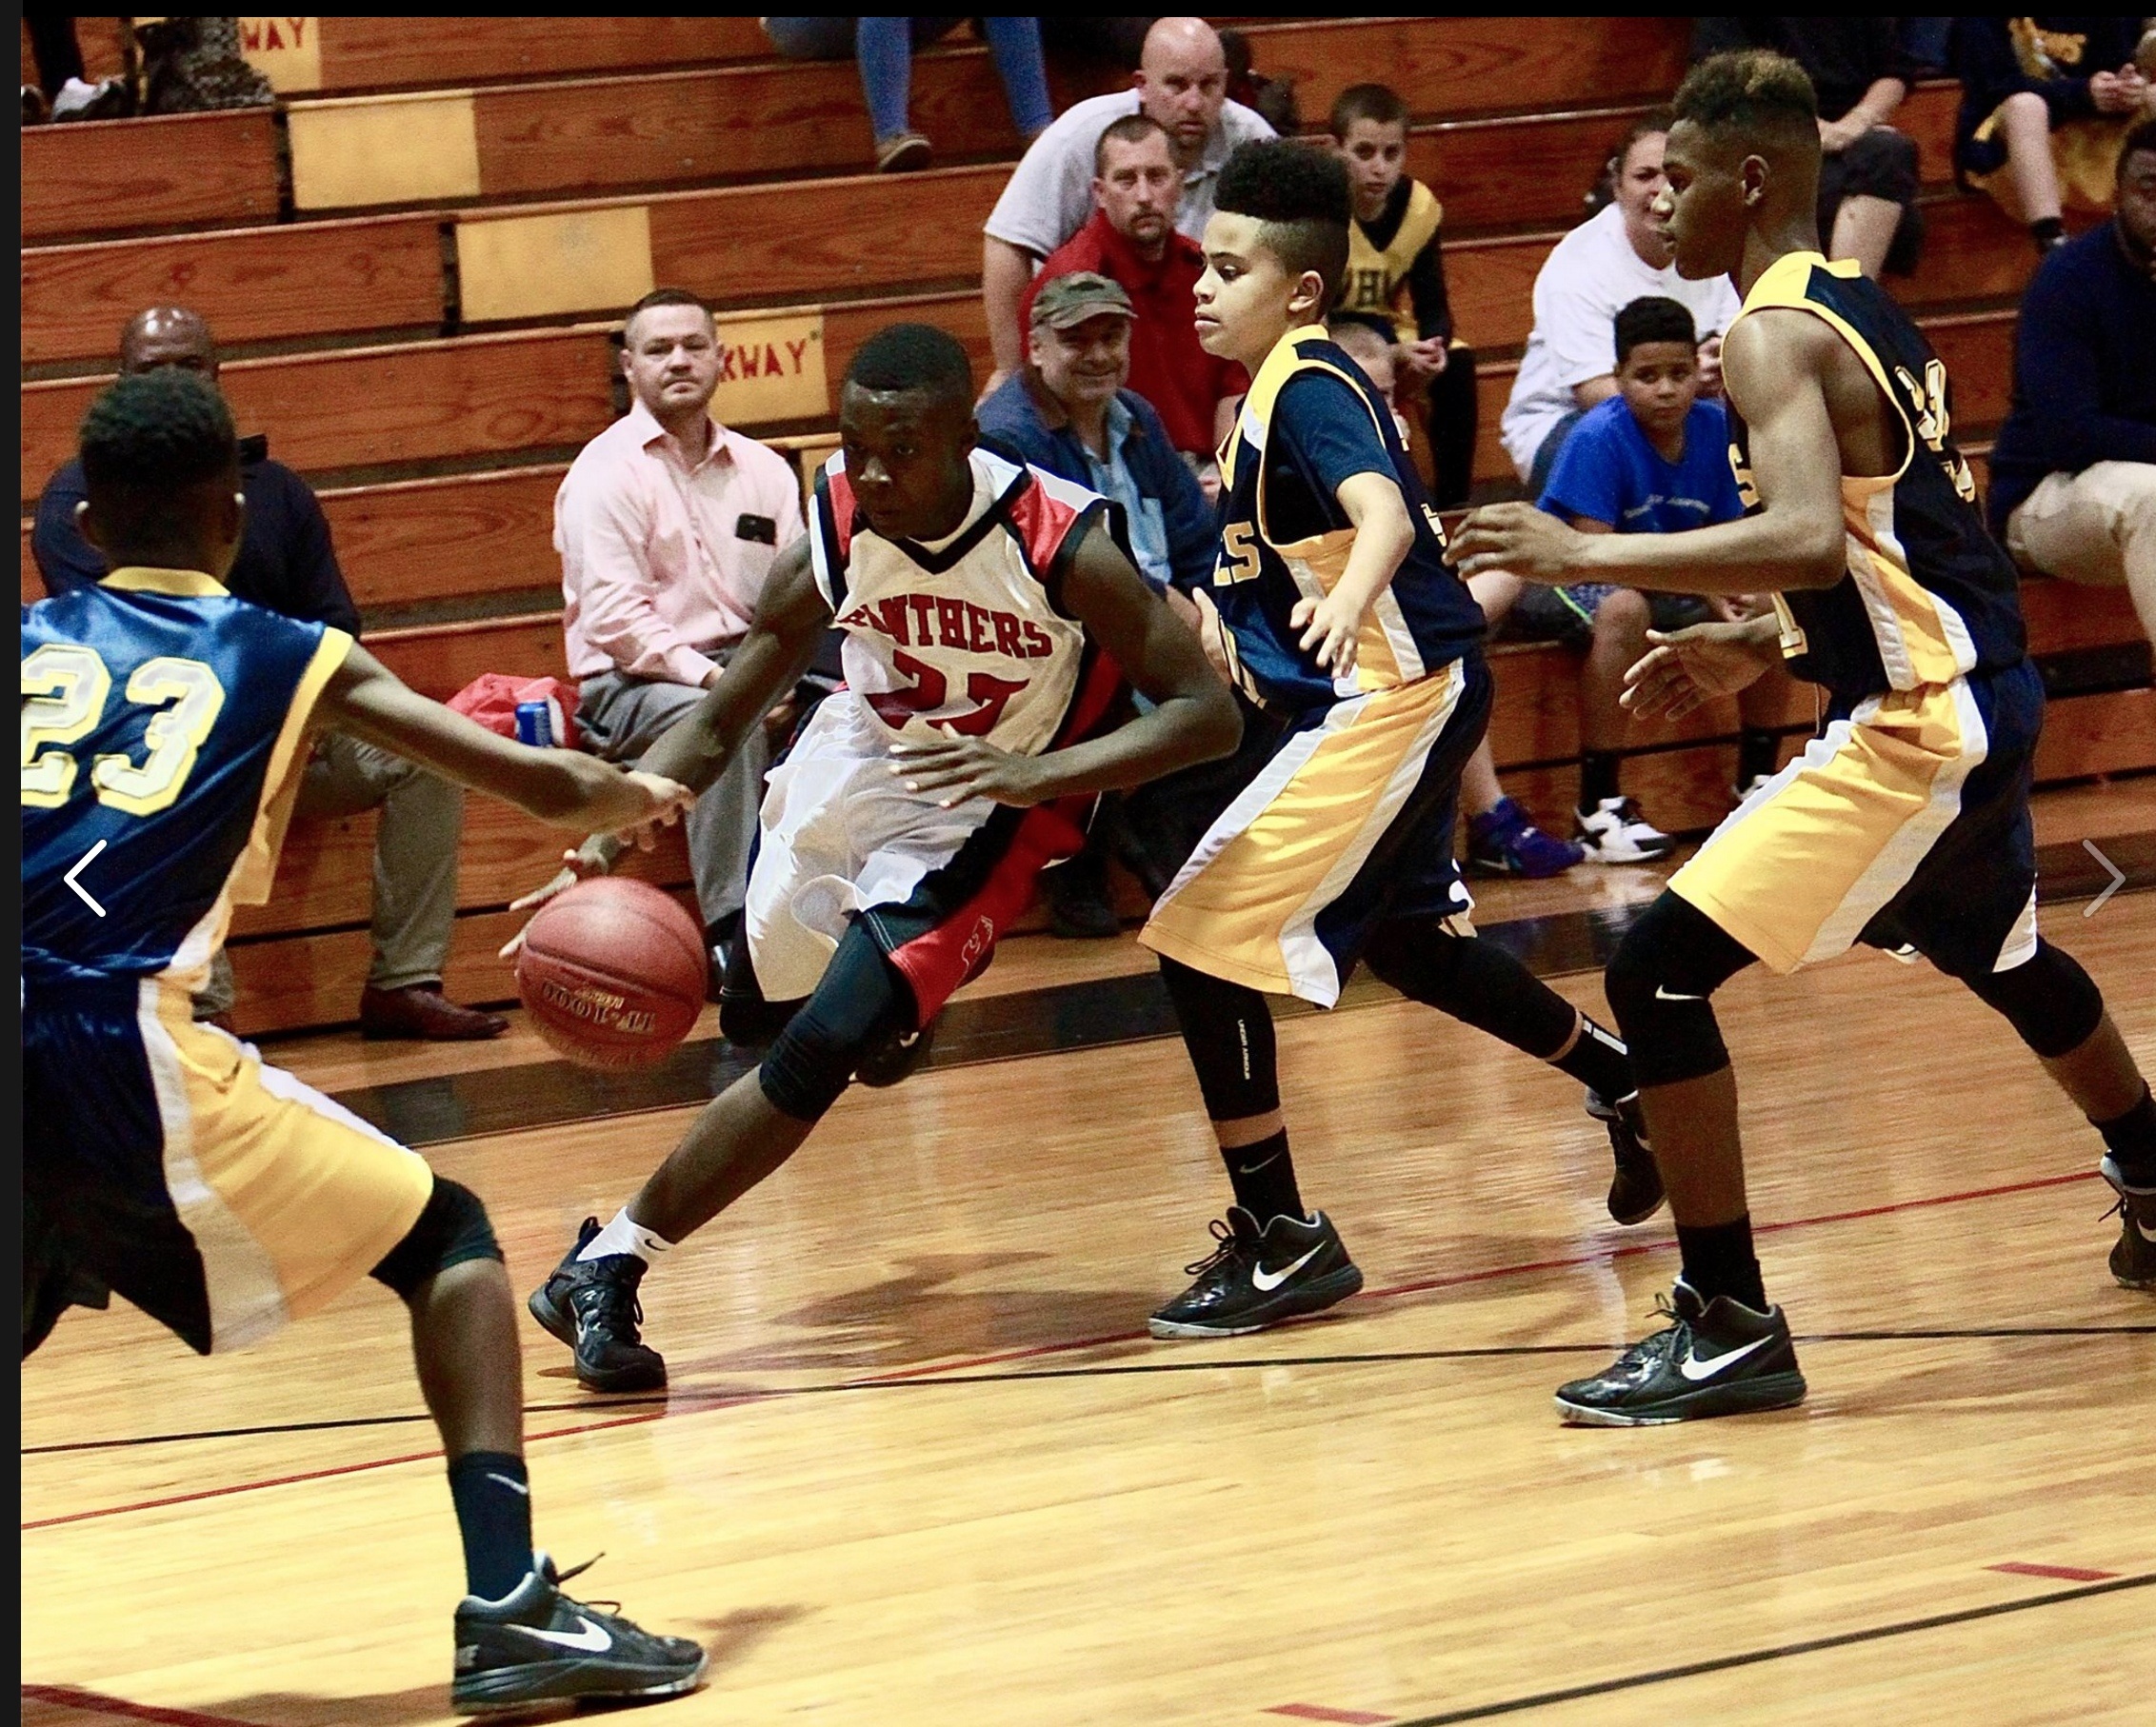
play, jump, young, basketball, black, player, hoop, basketball court, american, team, sports, ball, school, athlete, tournament, active, ball game, team sport, basketball player, basketball moves